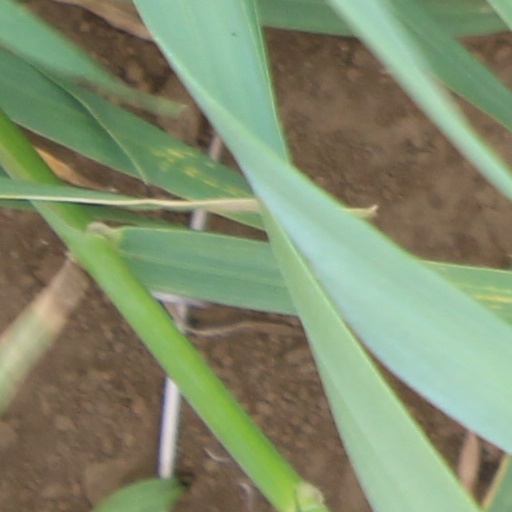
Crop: wheat